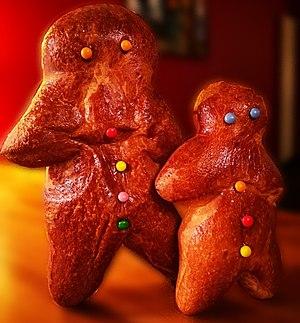
Lëtzebuerger Boxemännercher.
Le Bonhomme de Saint-Nicolas est une pâtisserie de la fête de la Saint-Nicolas, le 6 décembre. Il a pu représenter l'évêque de Myre, saint Nicolas, durant certaines périodes ou dans certaines régions mais ce n'est plus la règle.